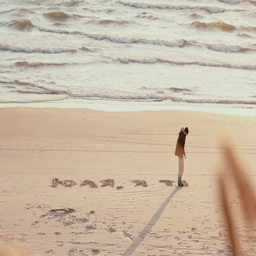
young guy begins to write person i love you in language with his foot in the sand of a beautiful beach